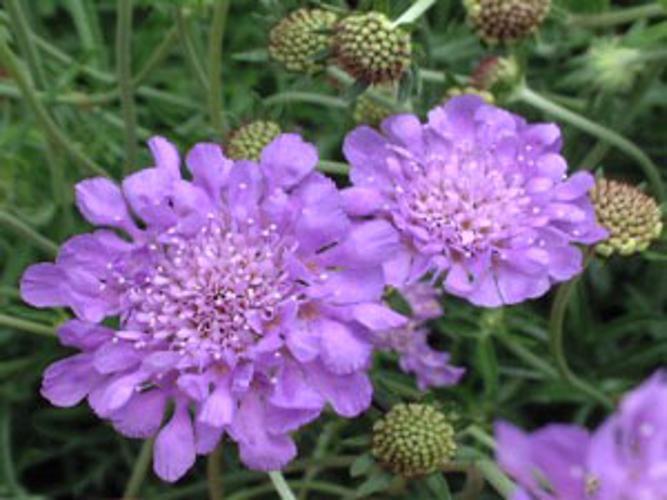
Label: pincushion flower